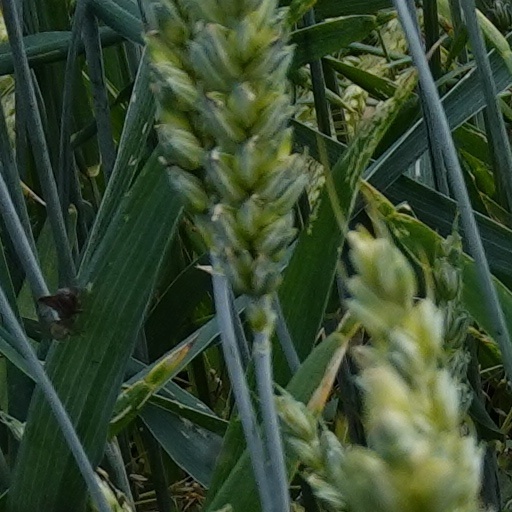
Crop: wheat